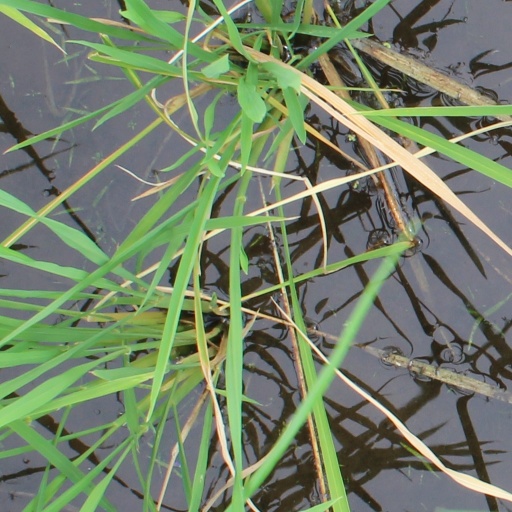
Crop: rice